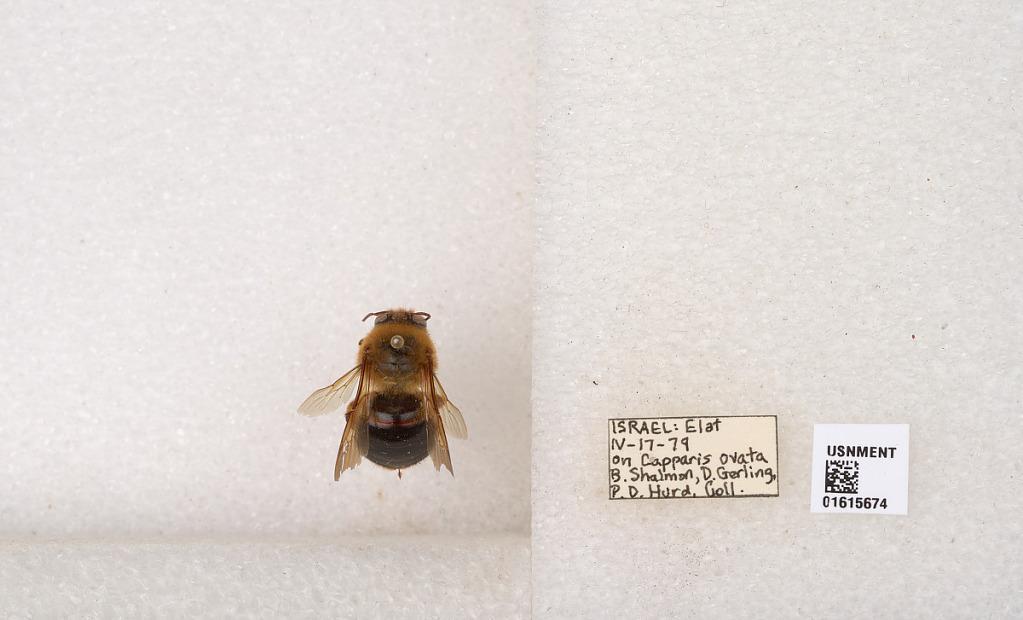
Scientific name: Xylocopa (Proxylocopa) rufa Friese
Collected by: H. Schwarz, H. Schwarz & P. Hurd
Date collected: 1979-4-17
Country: Israel
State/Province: Southern
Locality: Elat